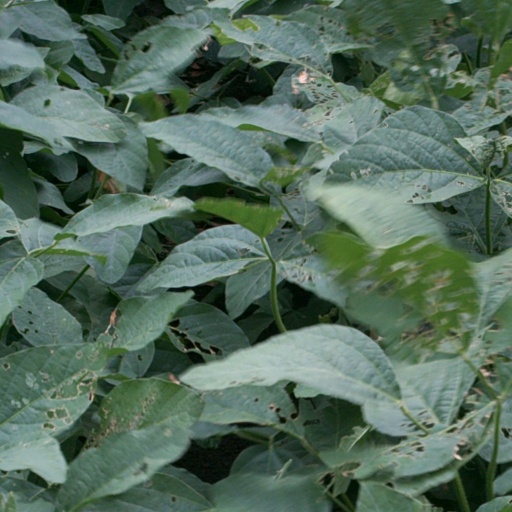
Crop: soybean